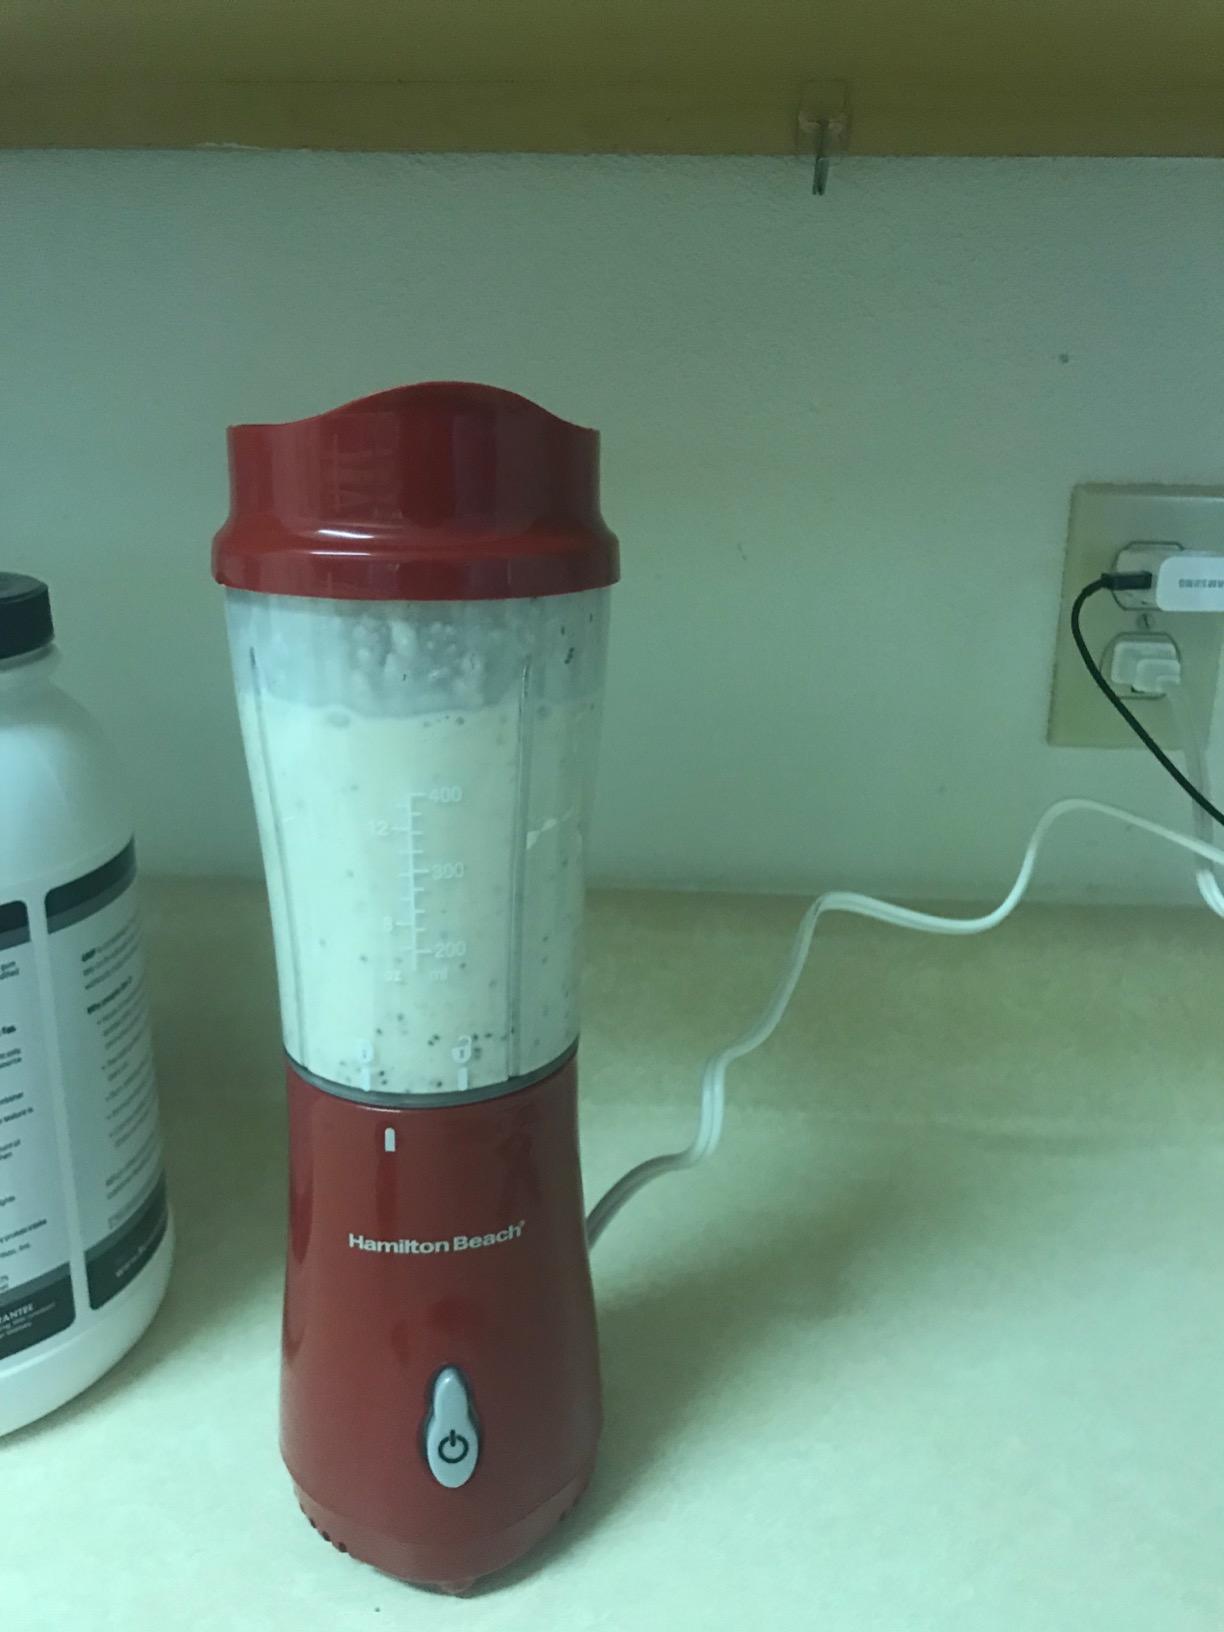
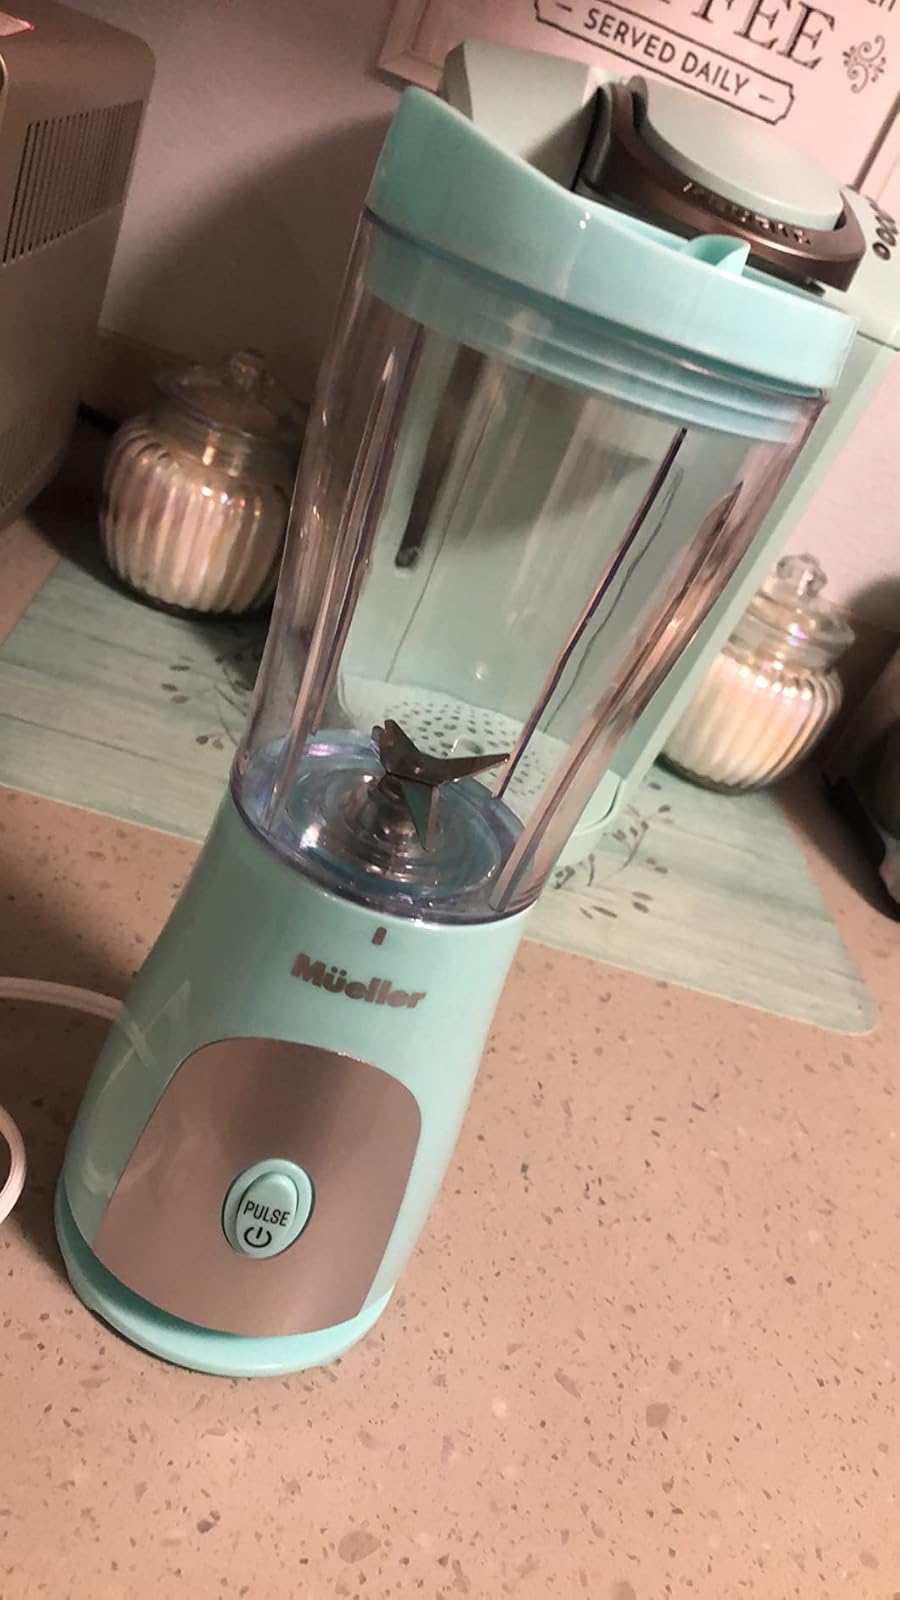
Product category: items_blender
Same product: no